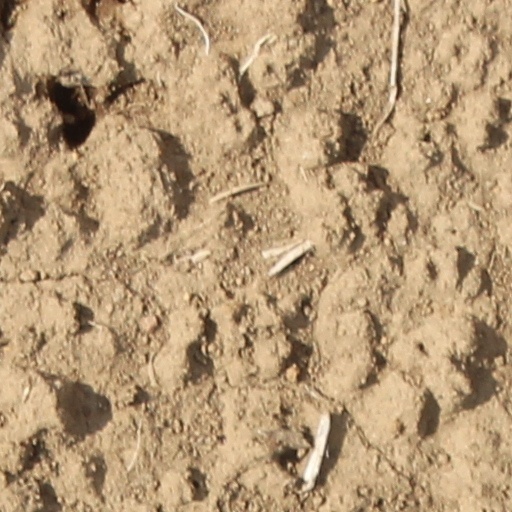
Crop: wheat